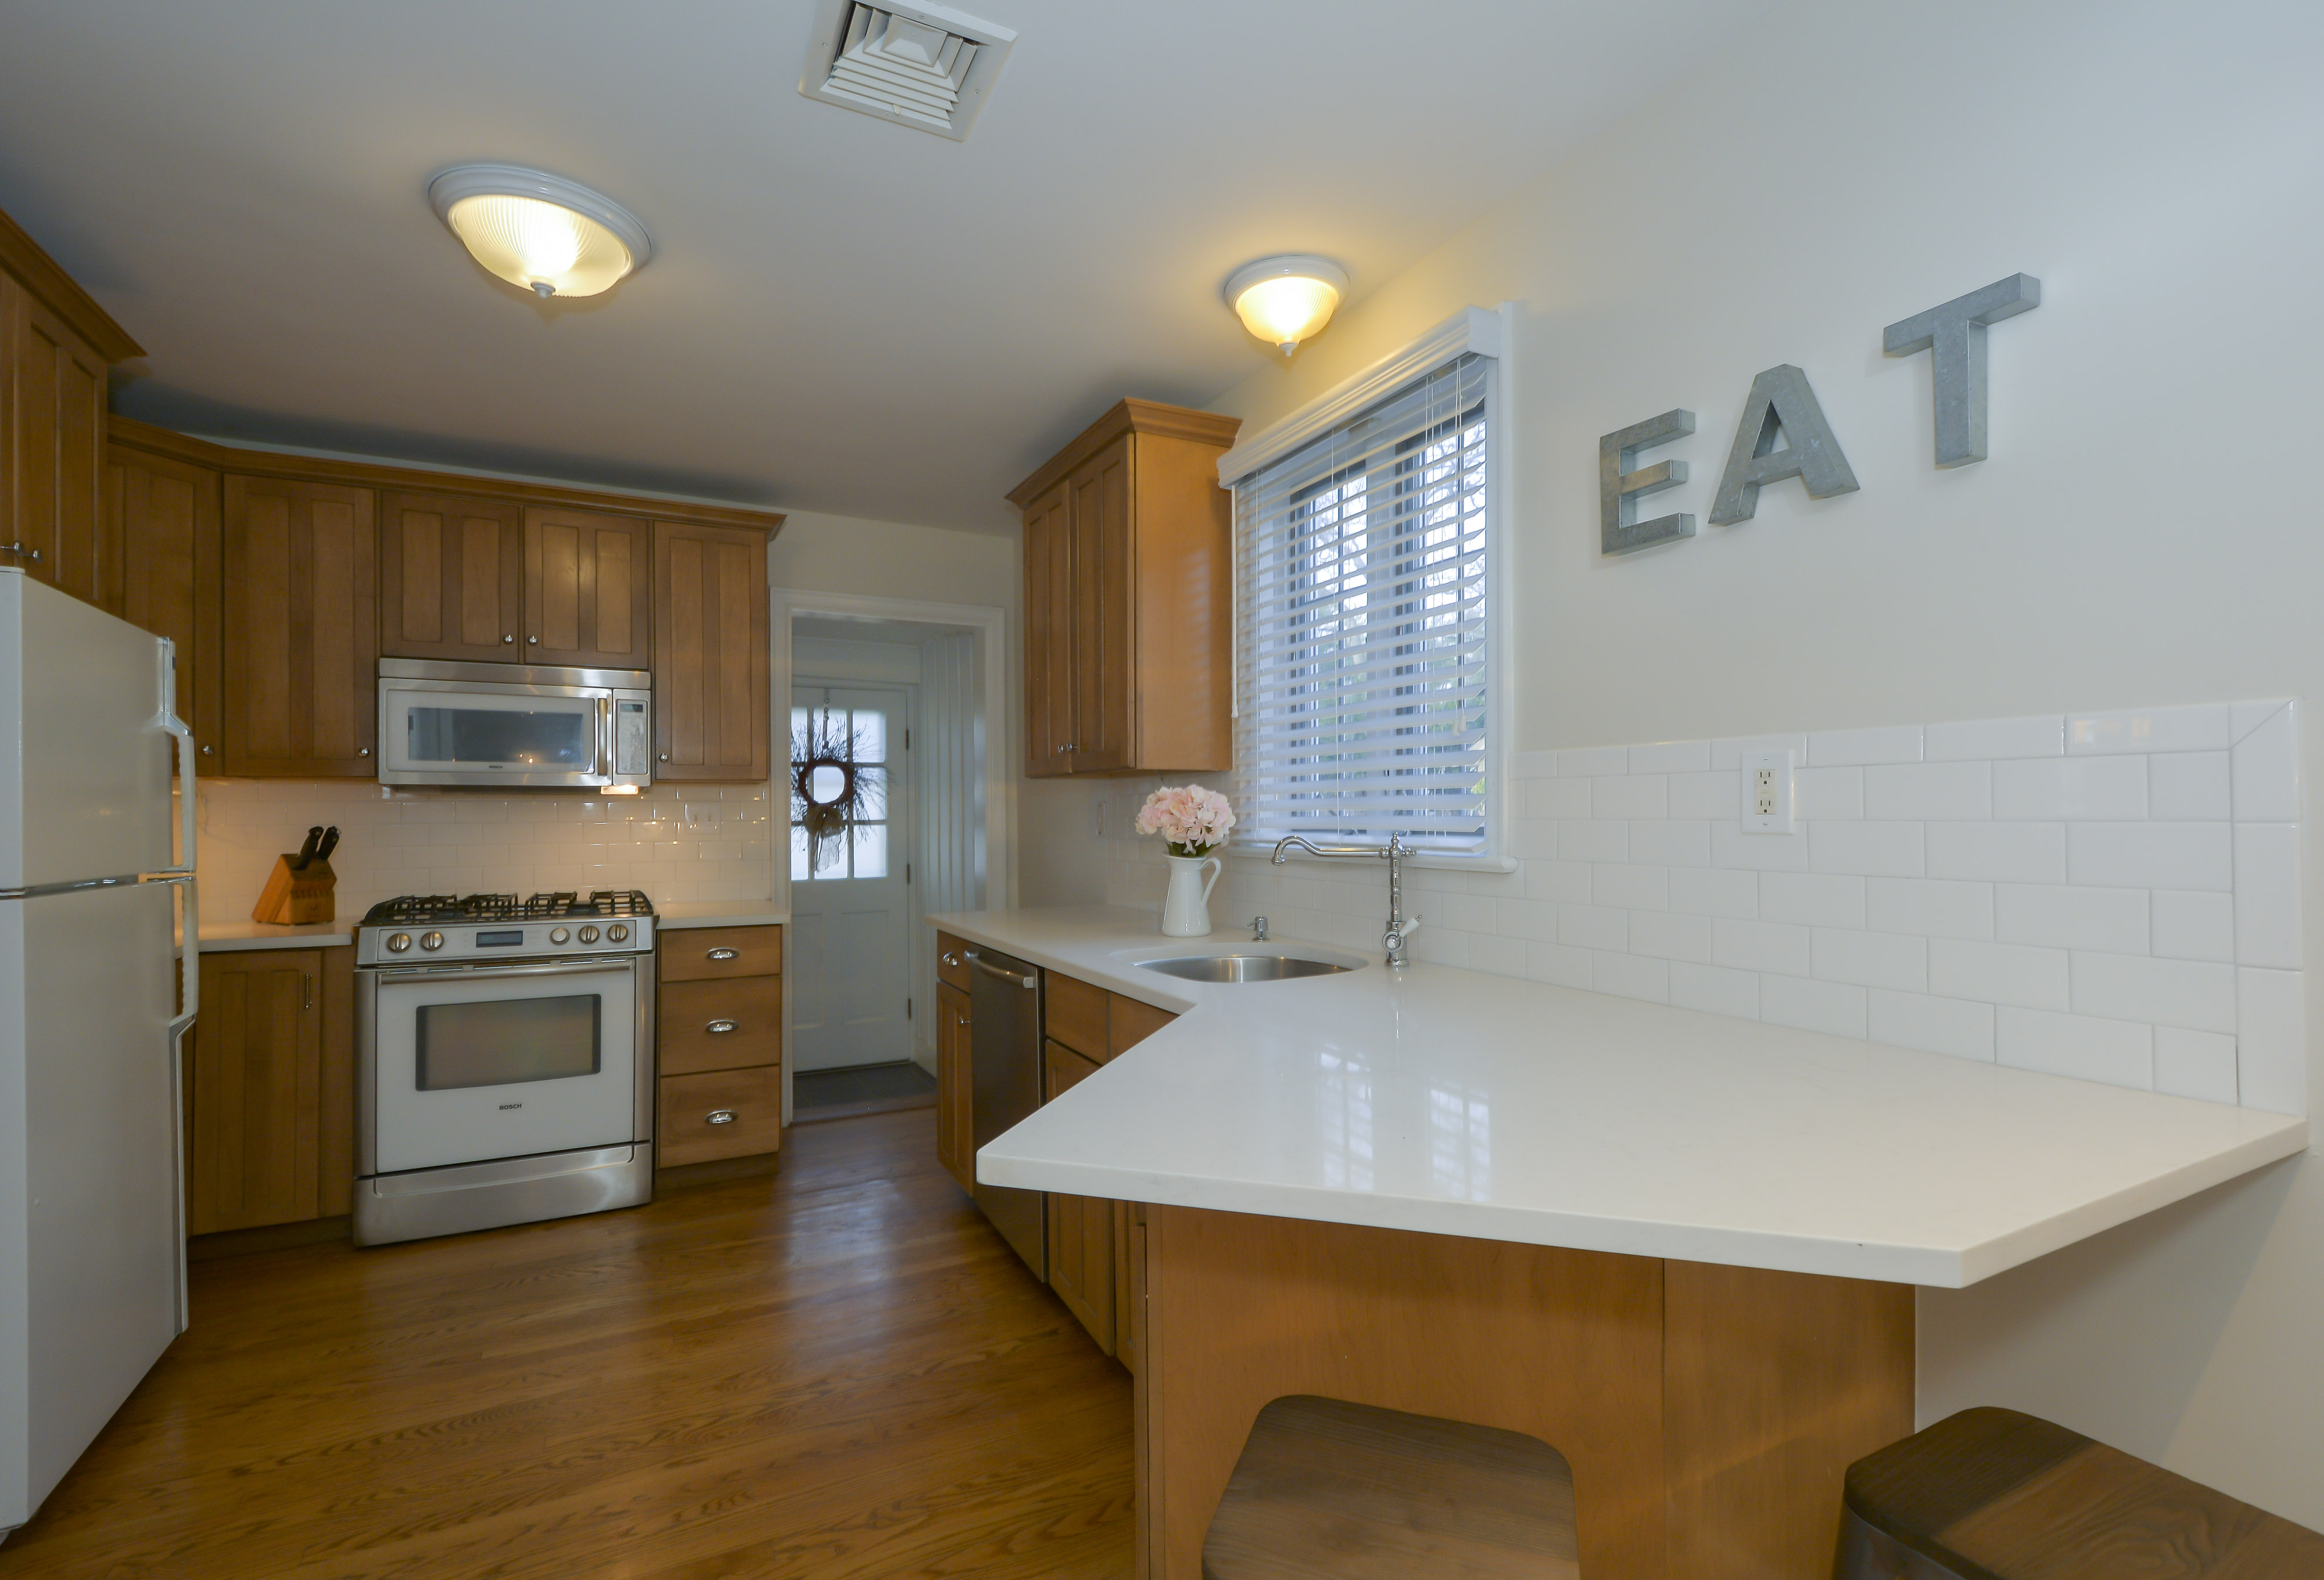
floor, home, cottage, kitchen, property, room, apartment, countertop, stove, interior design, wooden floor, hardwood, estate, oven, refrigerator, real estate, public domain images